Pierre Voisin

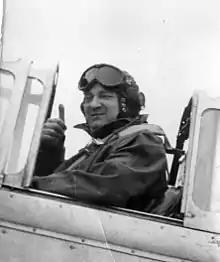
Pierre Voisin

As a reporter for "Paris-Midi" from 1933, he took part to the Second World War, first in the 2nd Armored Division, then in Senegal, Morocco and Corsica. He participated to Operation Dragoon in August 1944, then left as a volunteer in French Indochina in October 1945.